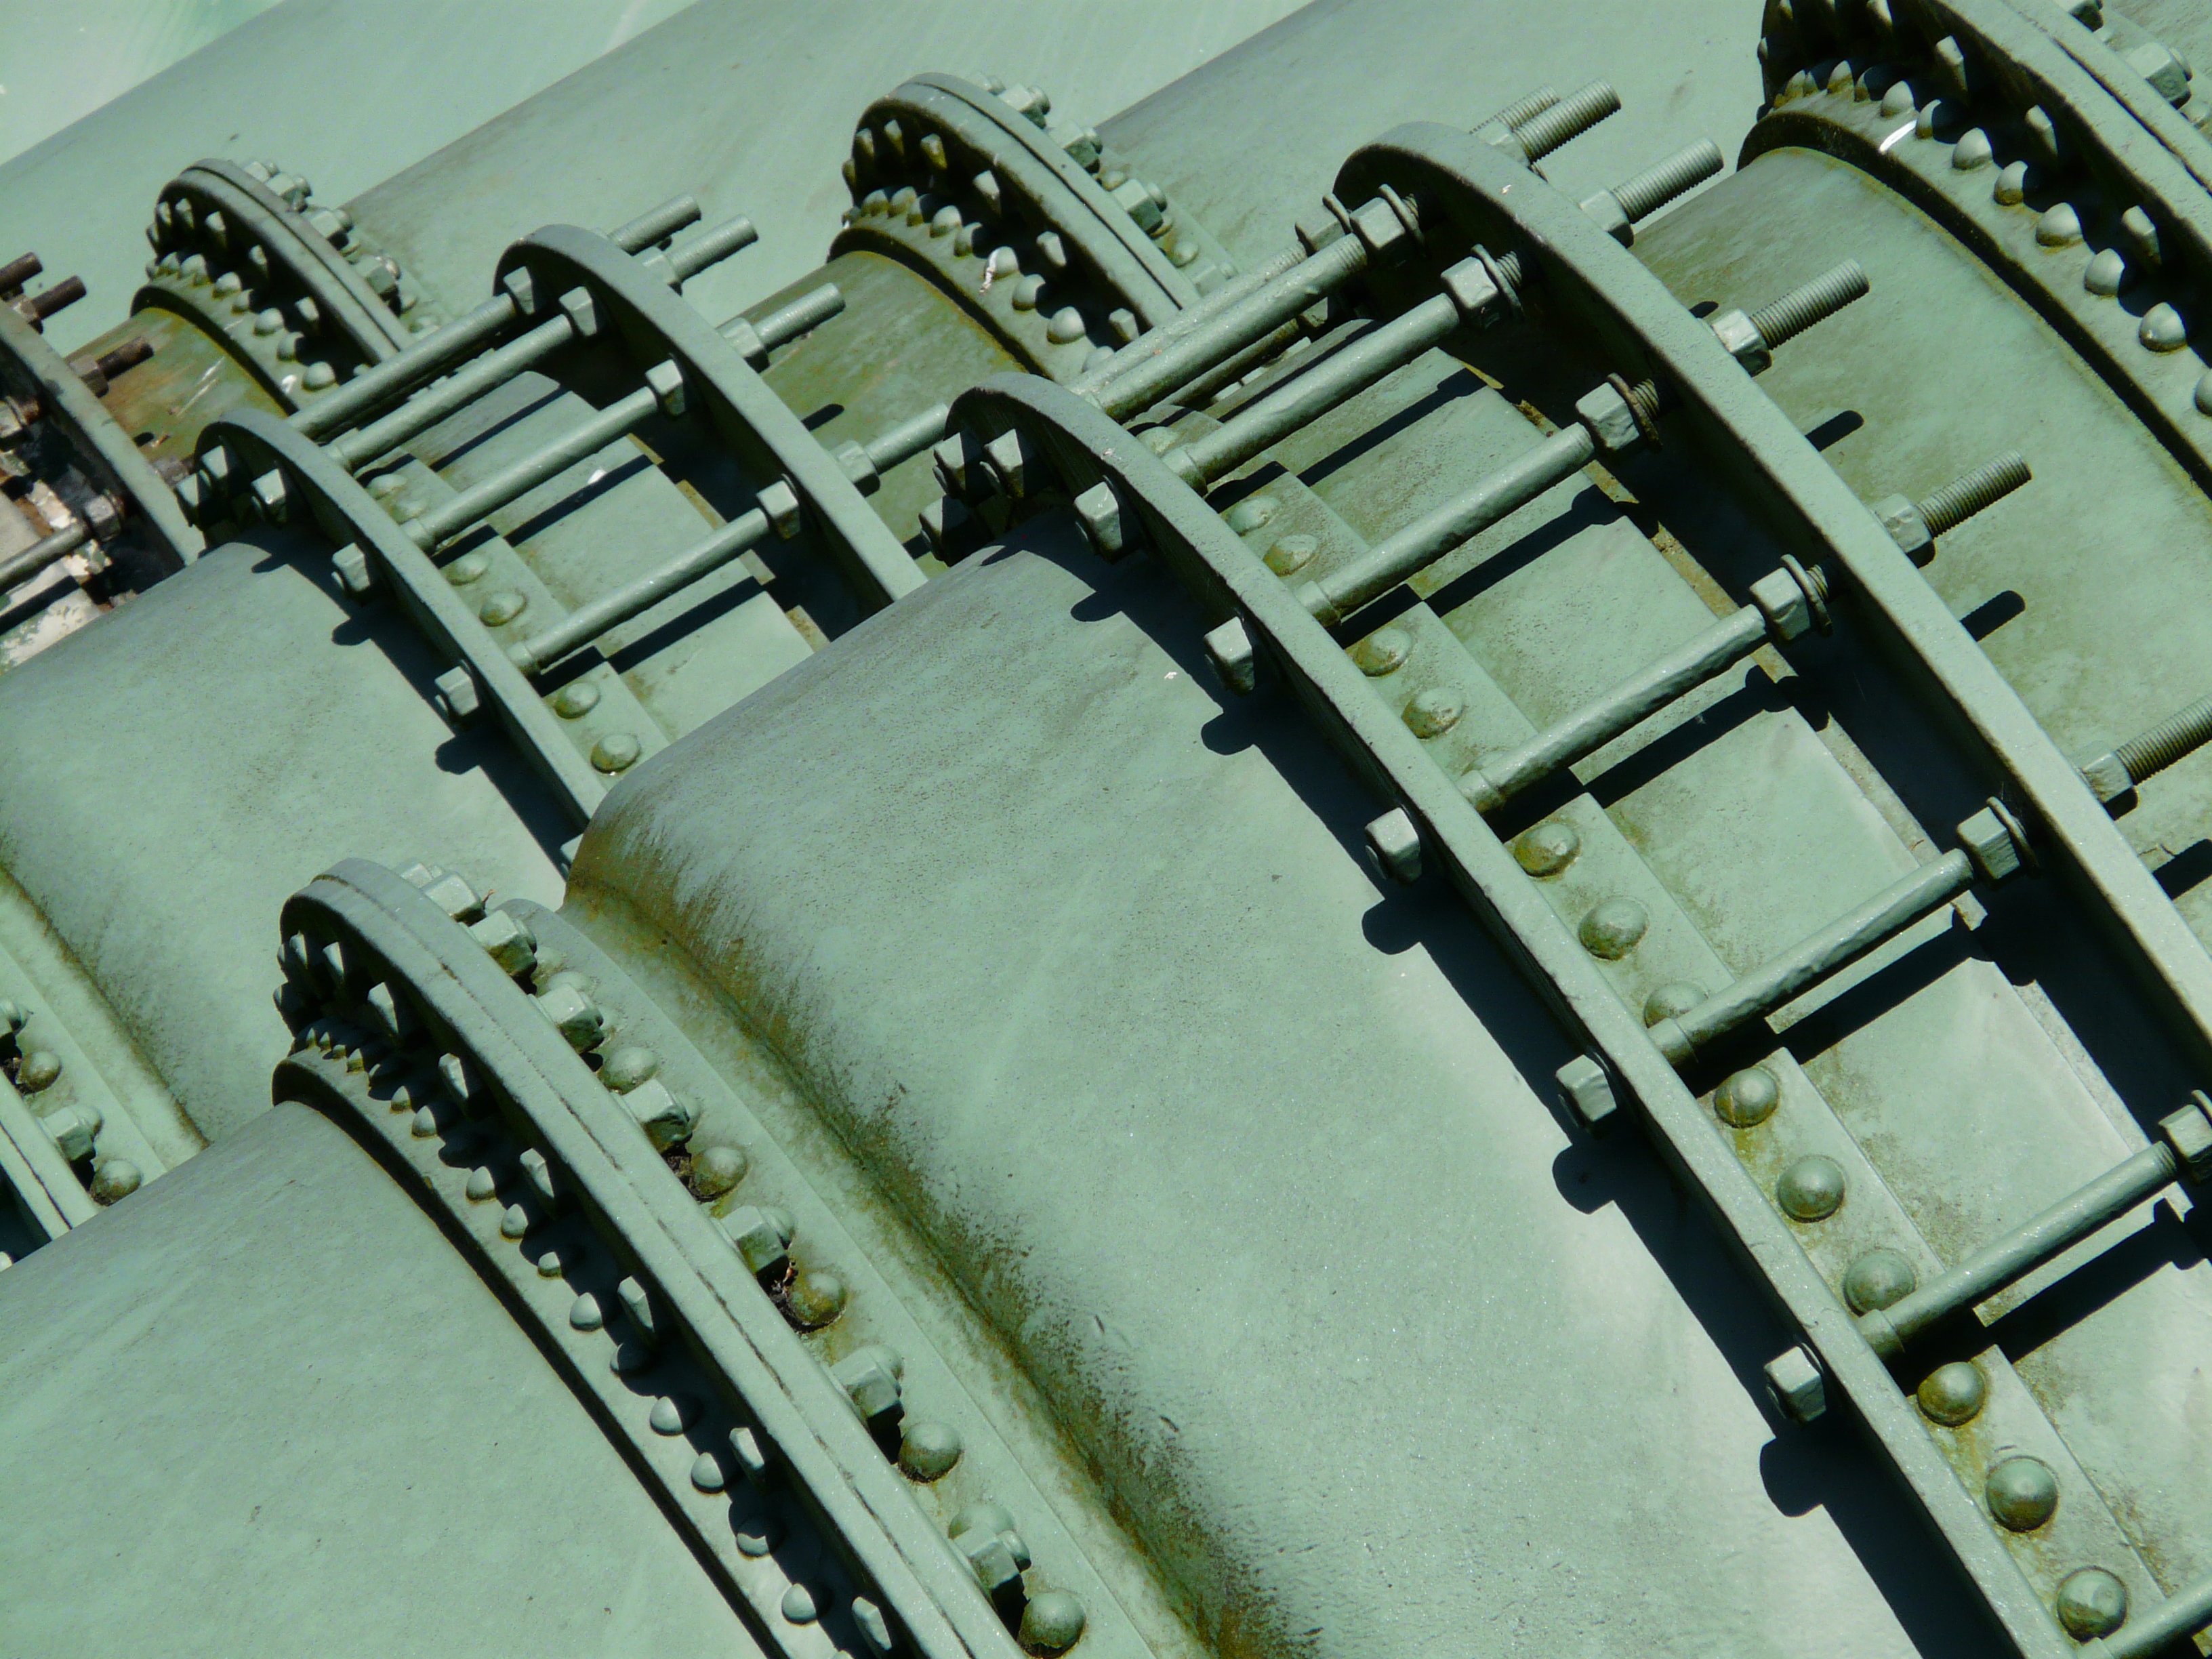
line, green, vehicle, metal, screw, pipes, copper, gland, rivet, oxidized, water pipe, personal computer hardware, automotive engine part